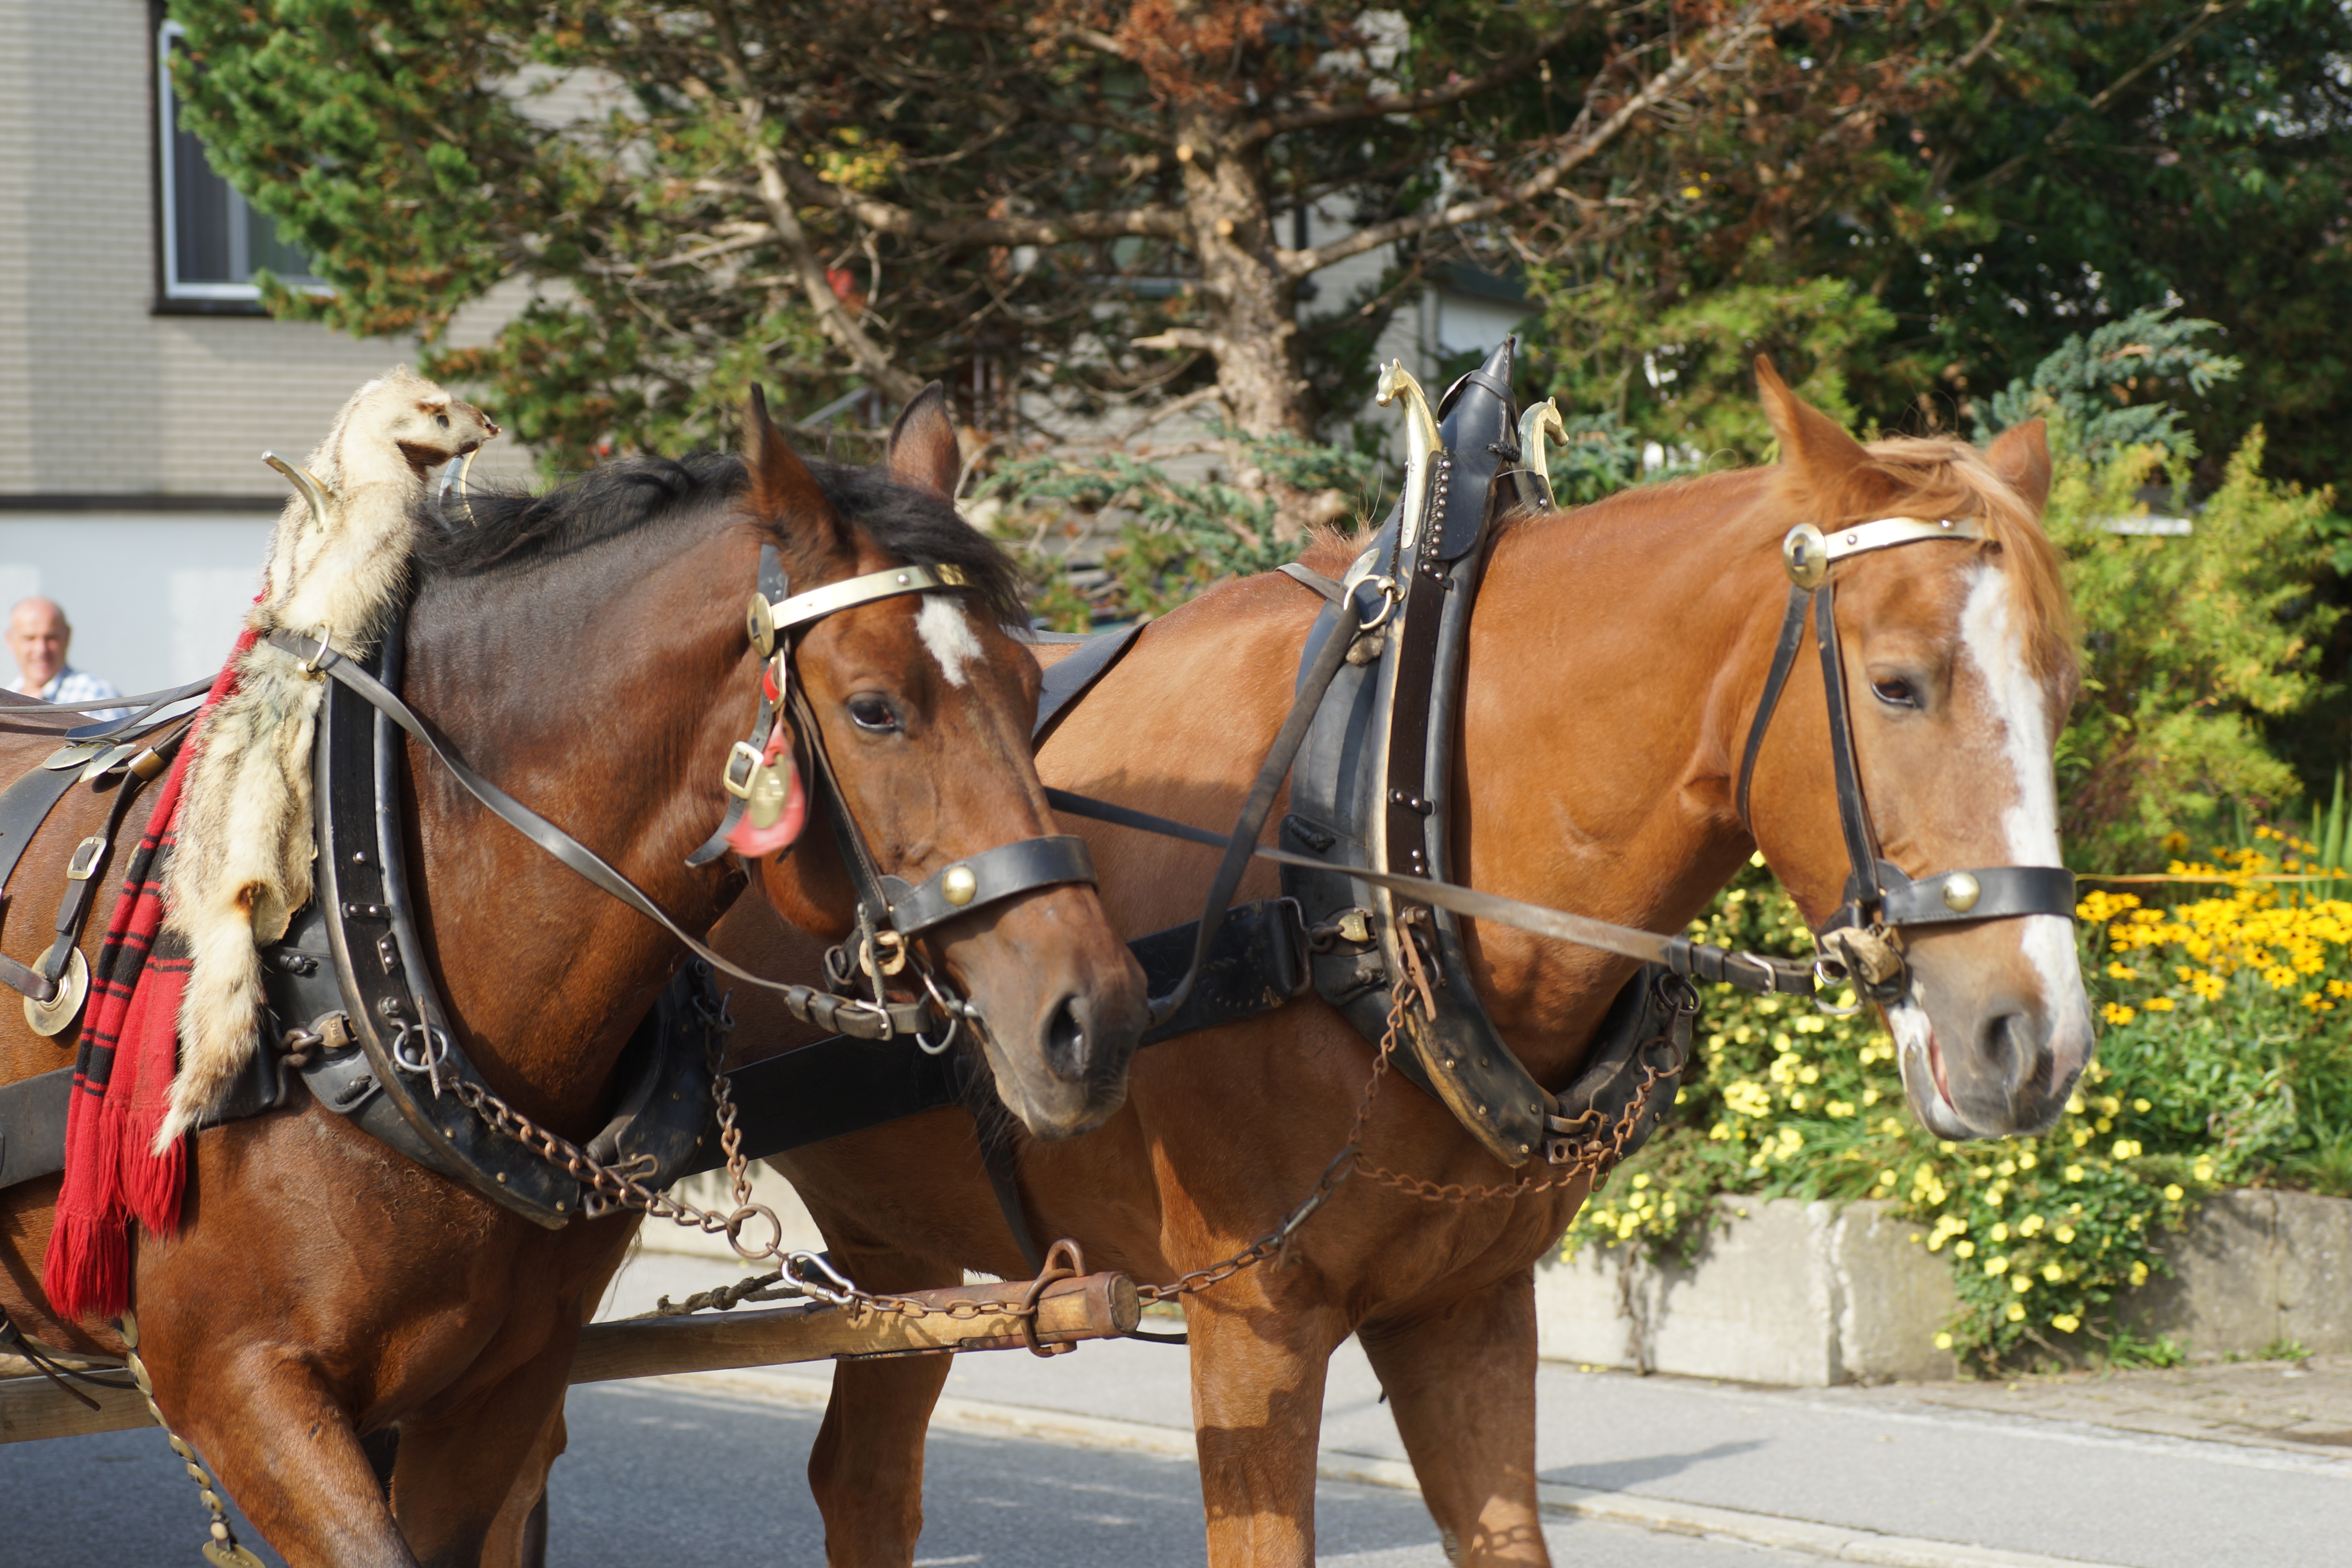
horses, horse harness, horse, rein, bridle, horse tack, horse like mammal, carriage, horse and buggy, pack animal, chariot, coachman, mare, tree, mane, stallion, vehicle, snout, saddle